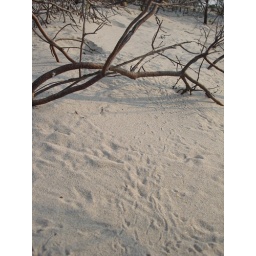
little animal prints in the sand